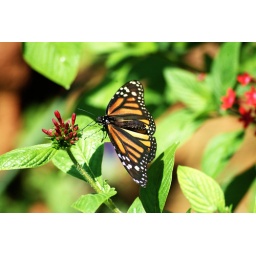
Monarch butterfly on red penta by Marilyn Pfannenstiel